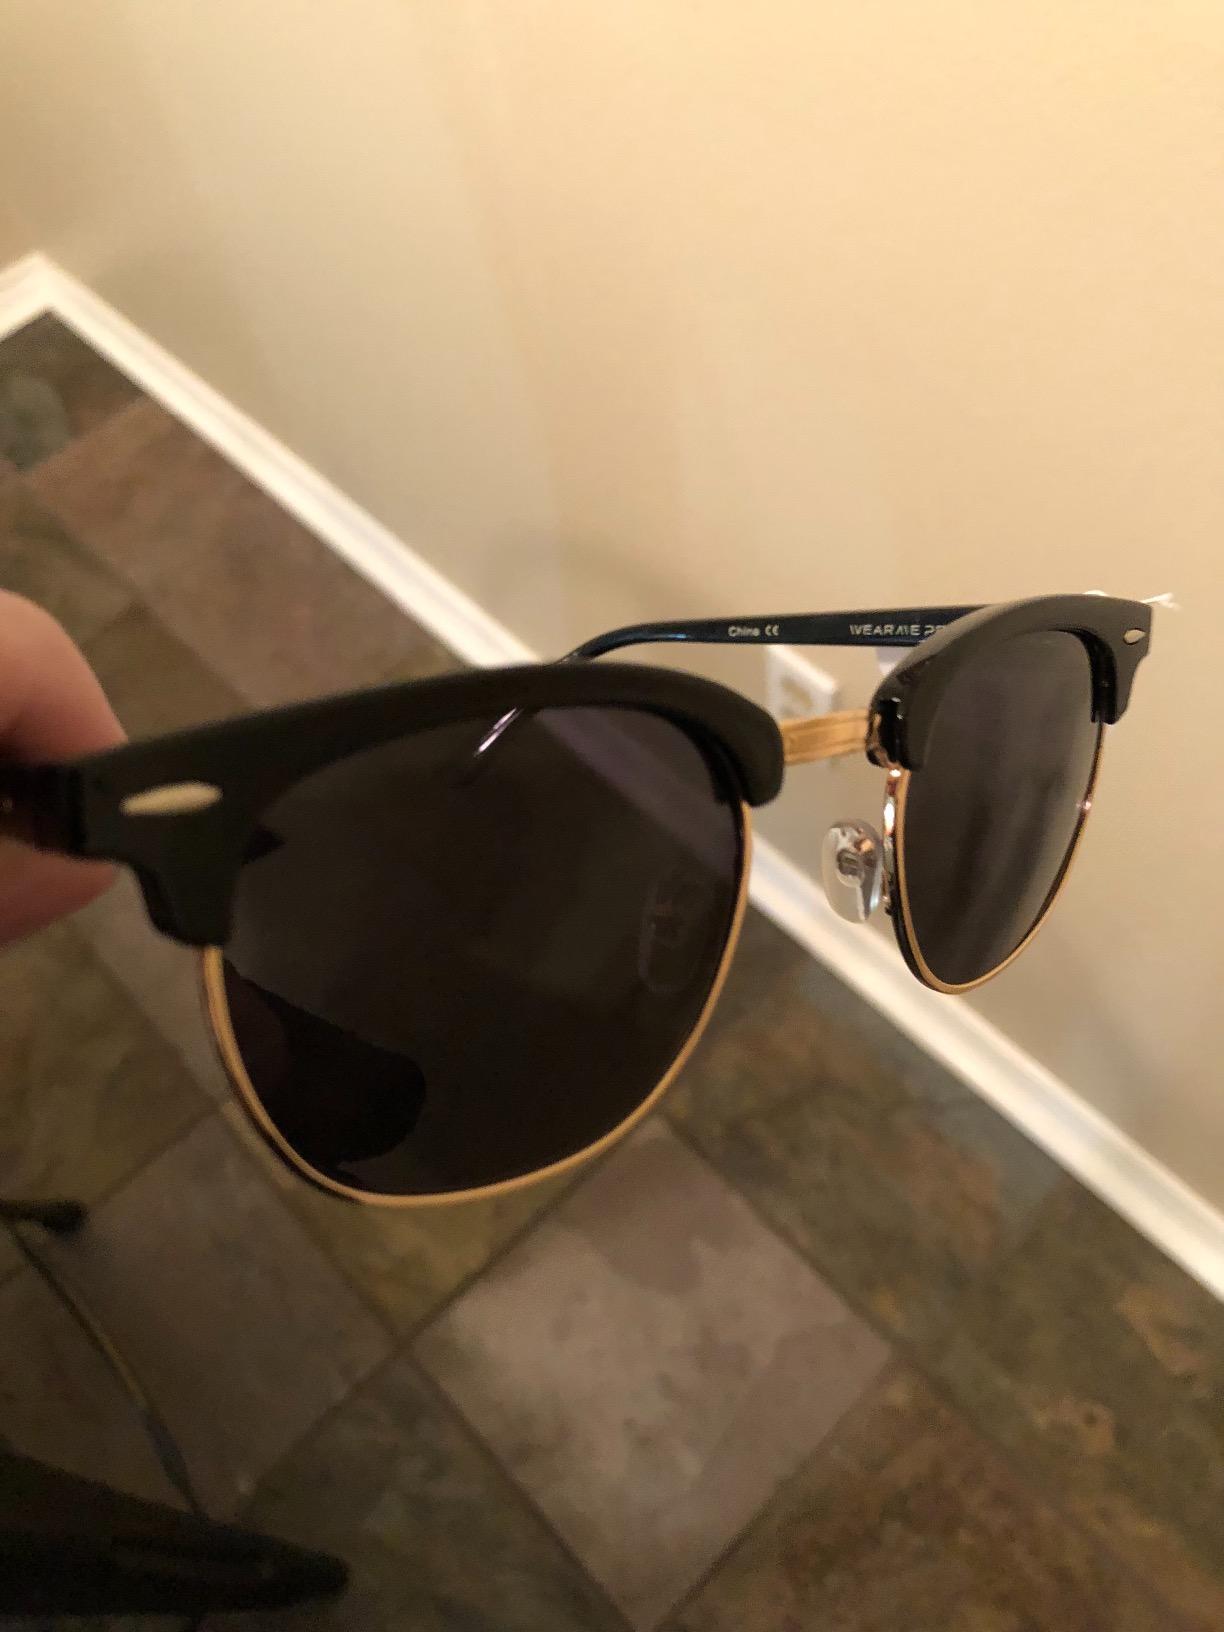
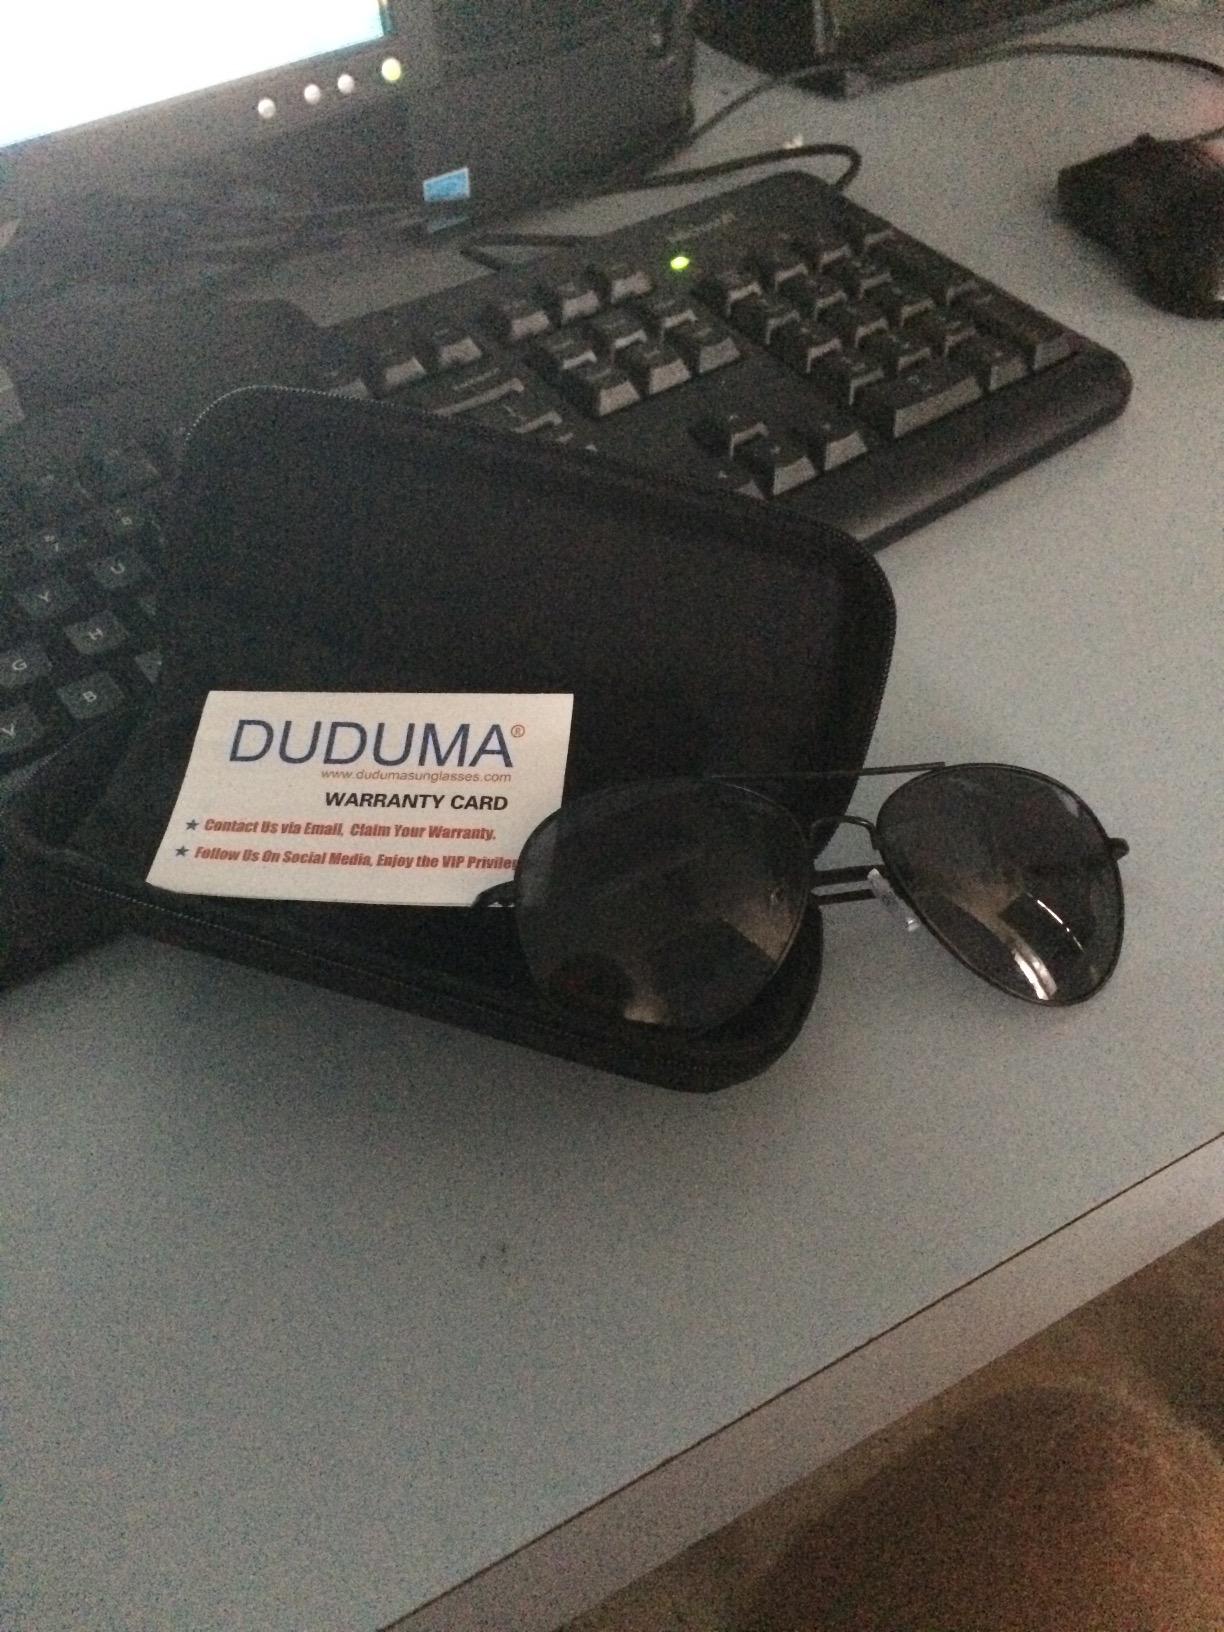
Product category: accessories_sunglasses
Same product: no